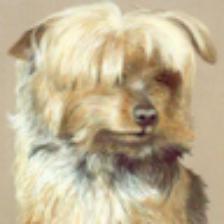
Label: NonHuman